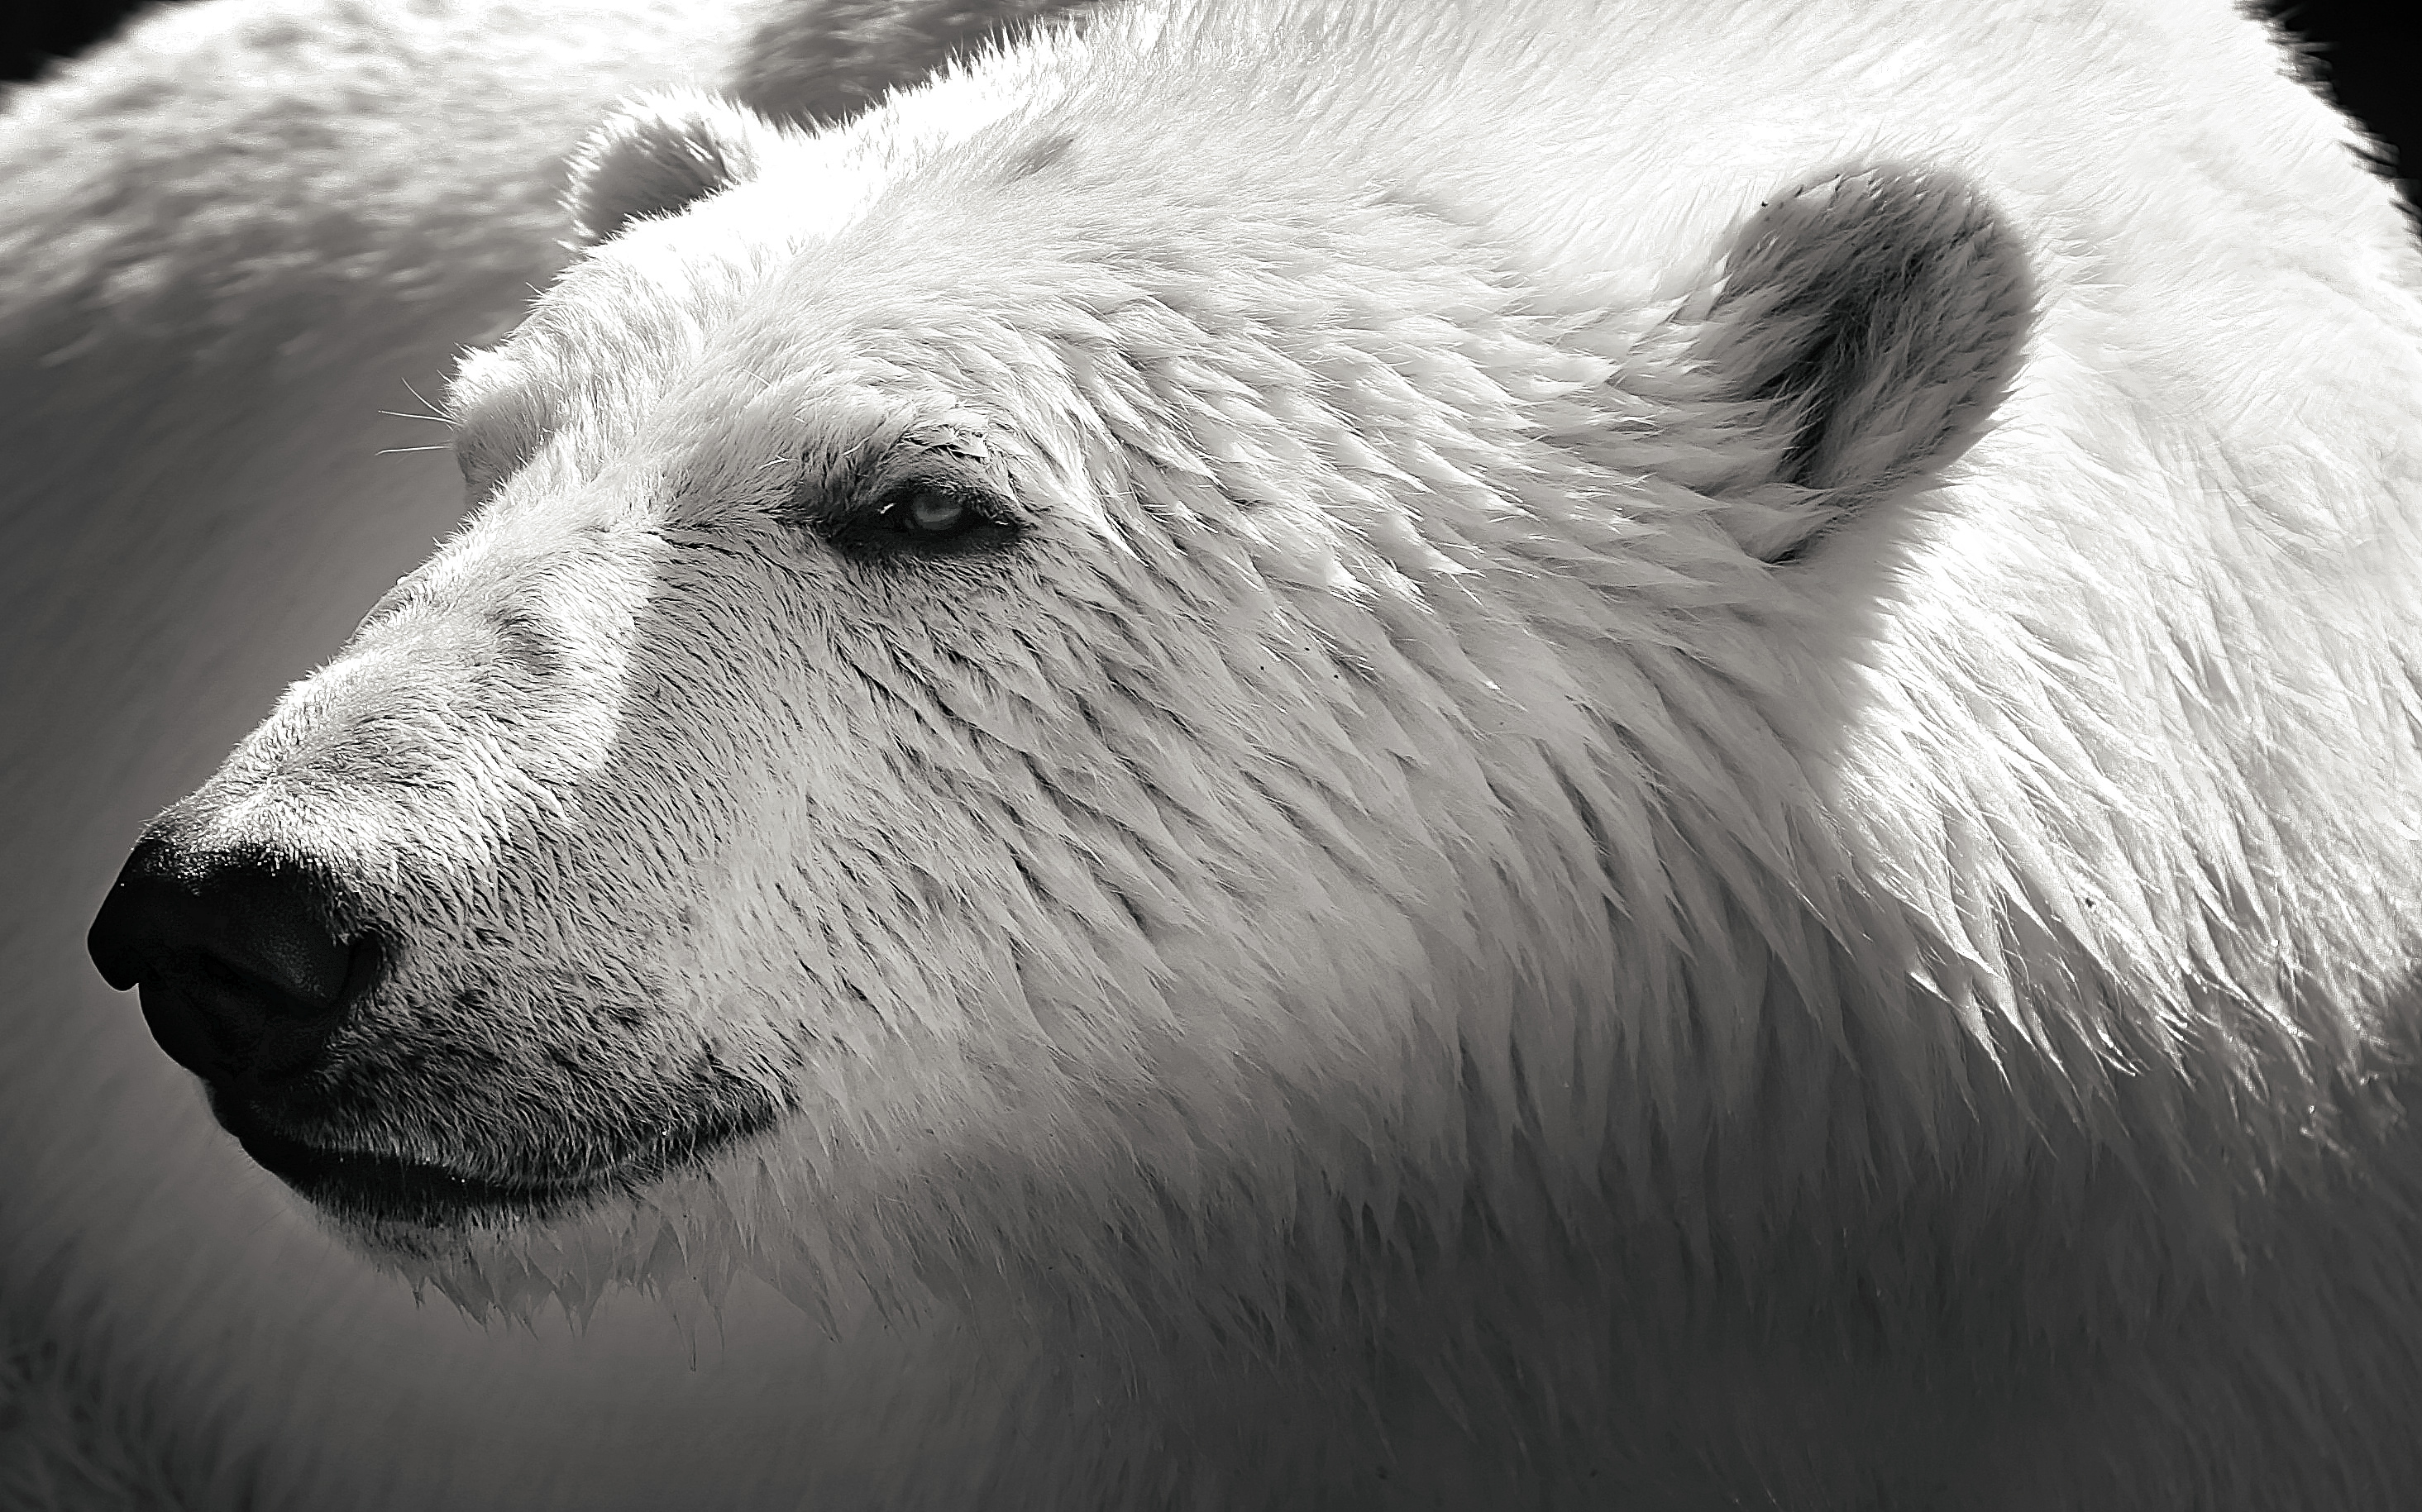
black and white, white, bear, mammal, mane, monochrome, polar bear, polar, close up, blackandwhite, whiskers, polarbear, vertebrate, icebear, monochrome photography